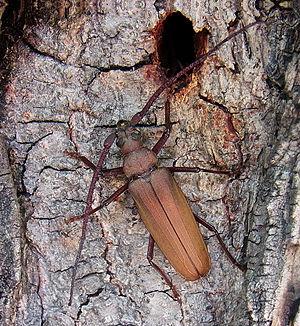
La liste ci-dessous recense les longicornes observées sur le Massif armoricain. Ce travail d'atlas des longicornes, réalisé par Xavier Gouverneur et Philippe Guérard, a été édité en 2011 par le Groupe d'étude des invertébrés armoricains. Il compile 23000 observations de près de 1000 naturalistes.
Aegosoma scabricorne, l'Ægosome à antennes rudes, est une espèce d'insectes xylophages de l'ordre des coléoptères et de la famille des longicornes. Il est le seul de son genre en Europe.